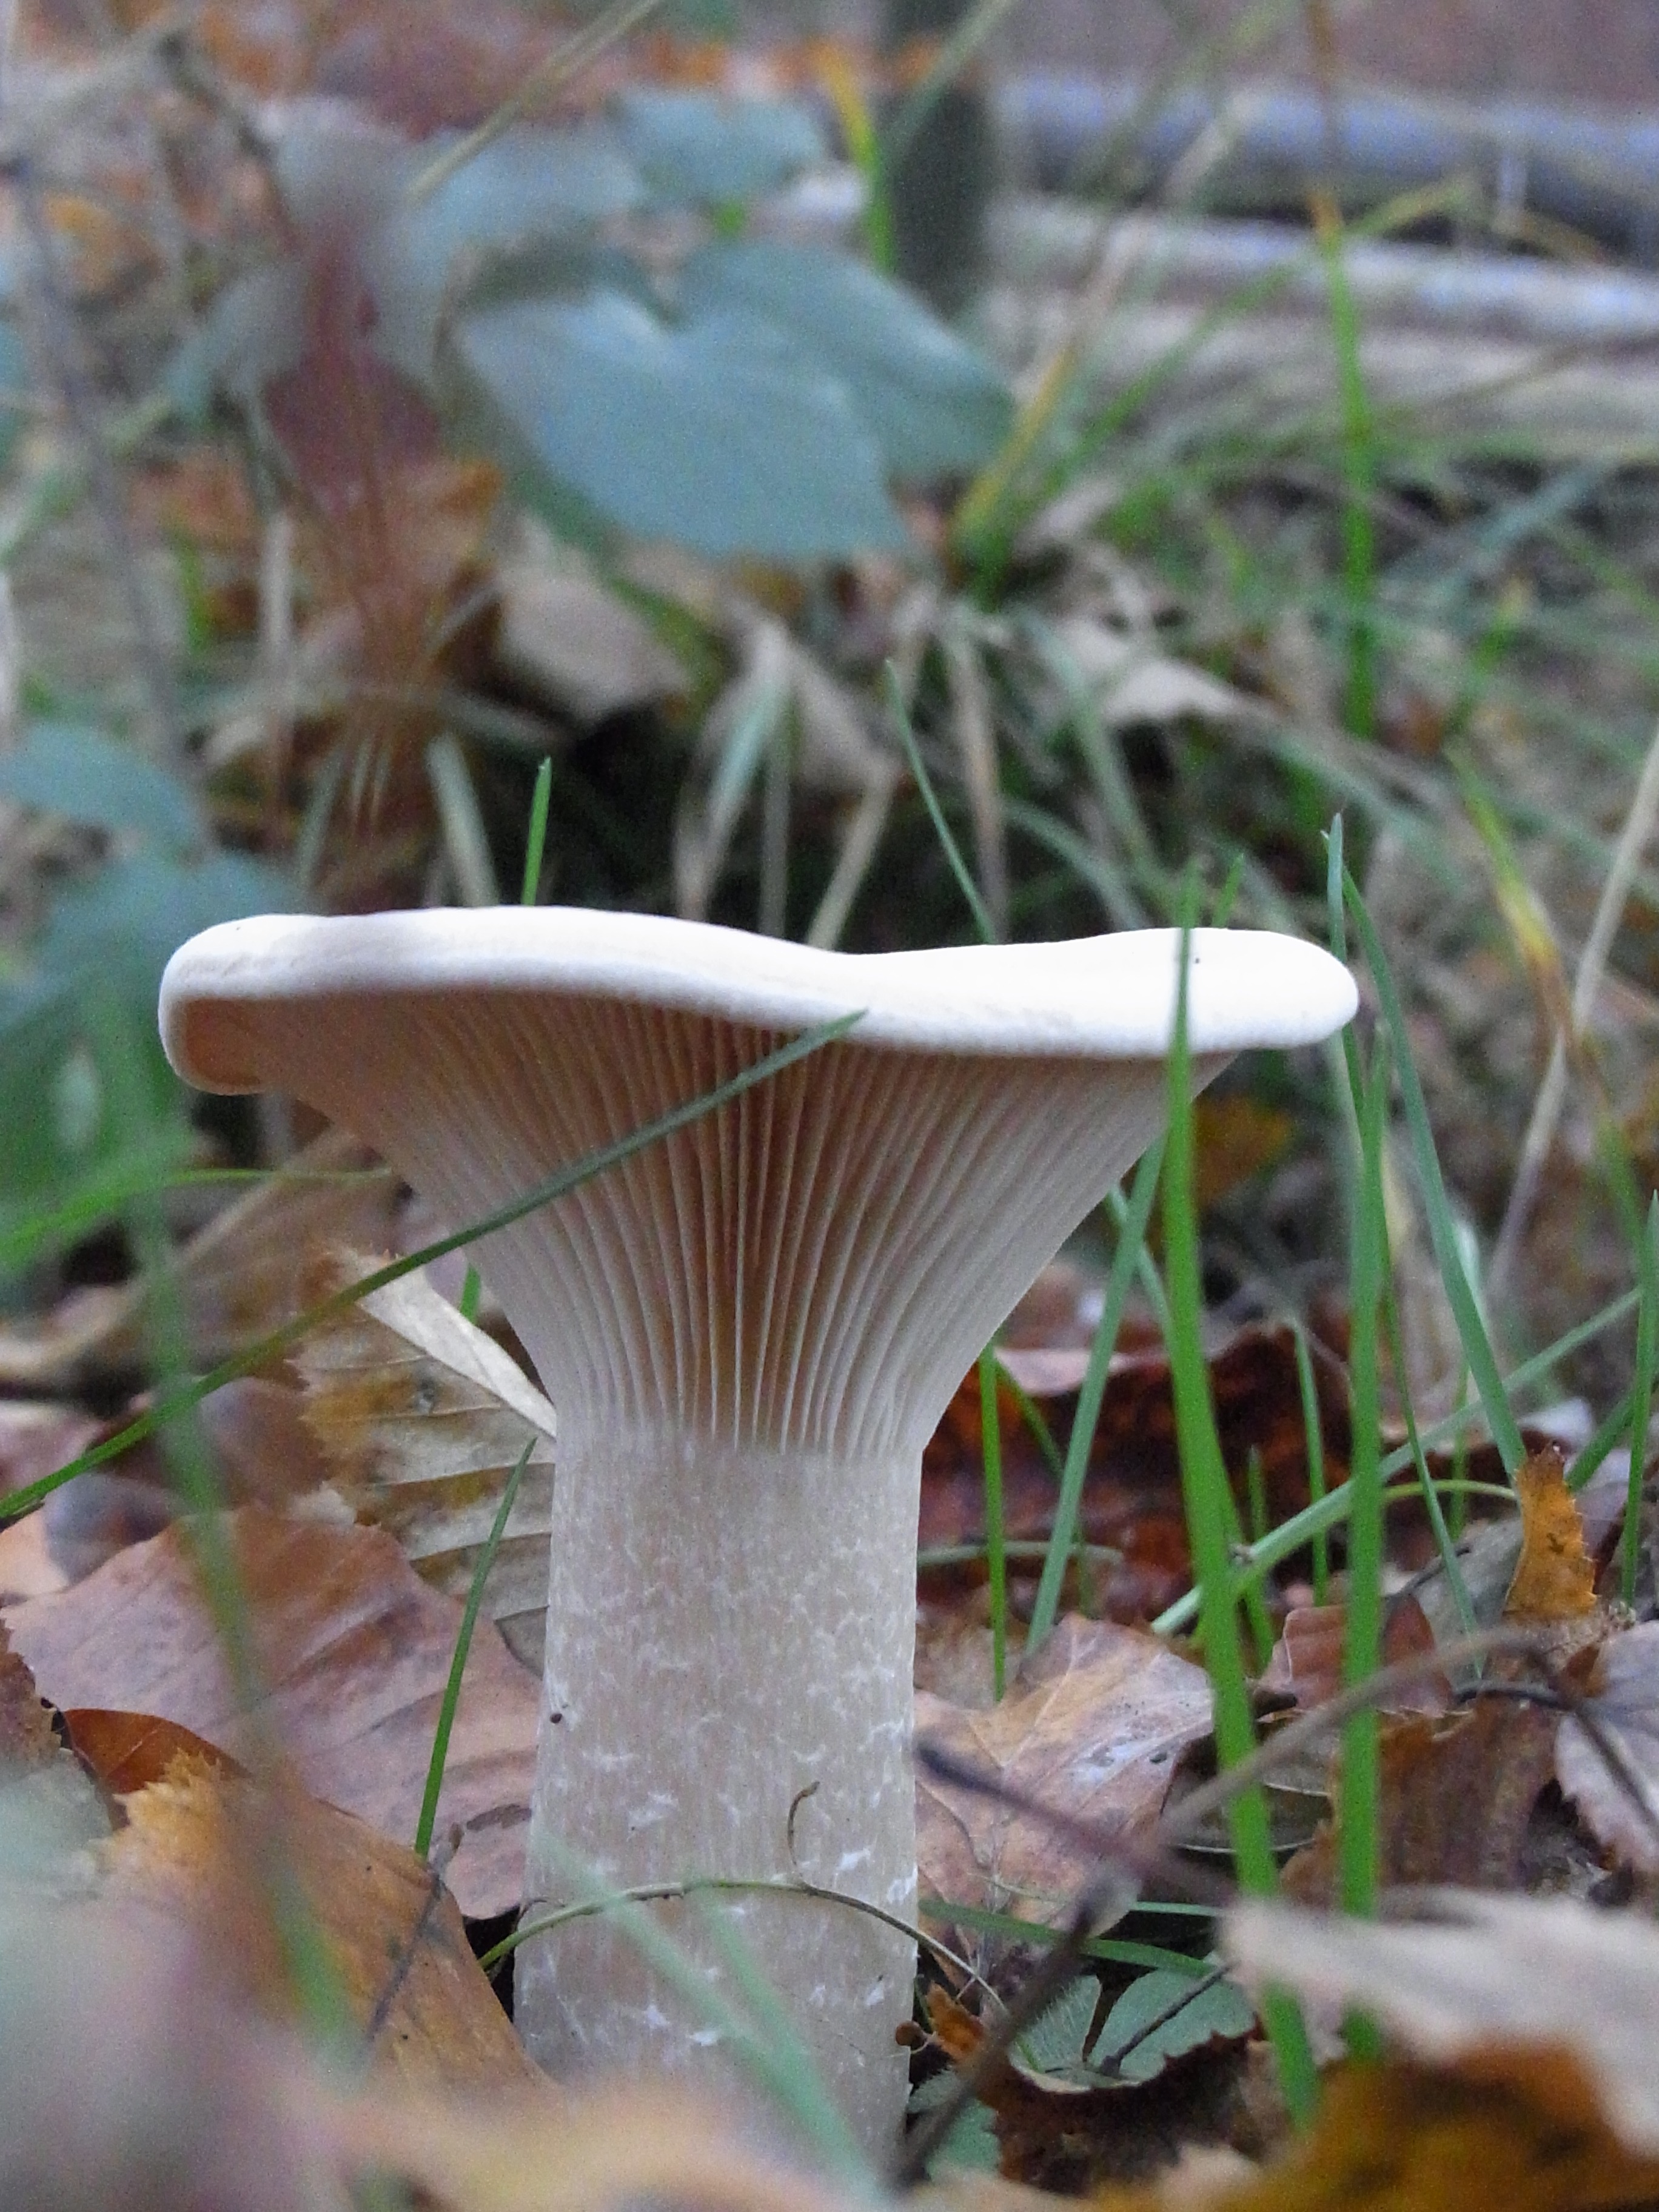
nature, forest, plant, leaf, flower, autumn, botany, mushroom, flora, fungus, woodland, agaric, bolete, agaricus, oyster mushroom, edible mushroom, plant stem, medicinal mushroom, agaricomycetes, agaricaceae, penny bun, pleurotus eryngii